Vijaya Bank

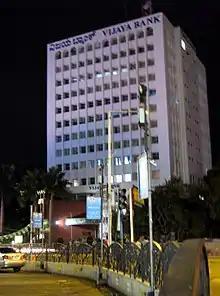
Vijaya Bank head office in MG Road, Bangalore

On 17 September 2018, the Finance Ministry of the Government of India proposed to amalgamate 3 state run banks, viz. Vijaya Bank, Bank of Baroda and Dena Bank into a single bank as an effort to consolidate the country's banking system. The amalgamated bank was set to become the third biggest bank in India with a total business of more than . The boards of the three banks are to meet to consider the proposal. The agenda behind the amalgamation of the banks was to lower Non-performing assets. The Gross NPA OF the Bank of Baroda, Vijaya Bank and Dena Bank is 12.4%, 6.9% and 22% respectively.